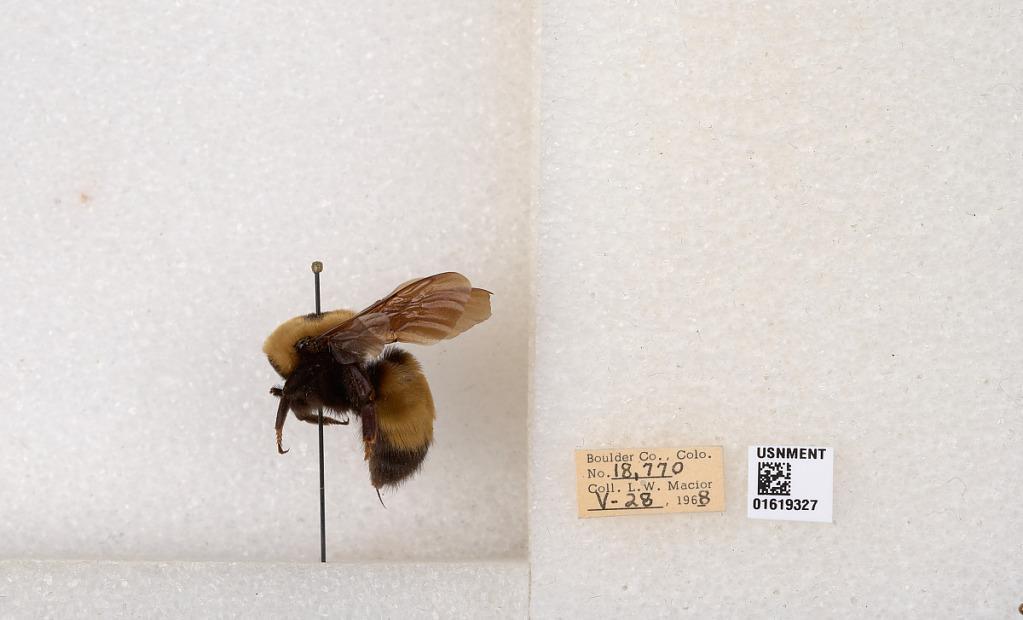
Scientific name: Bombus (Bombus) nevadensis Cresson